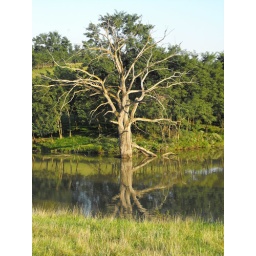
My favorite tree ever, located in the pond at my mom's house in Troy, KS.